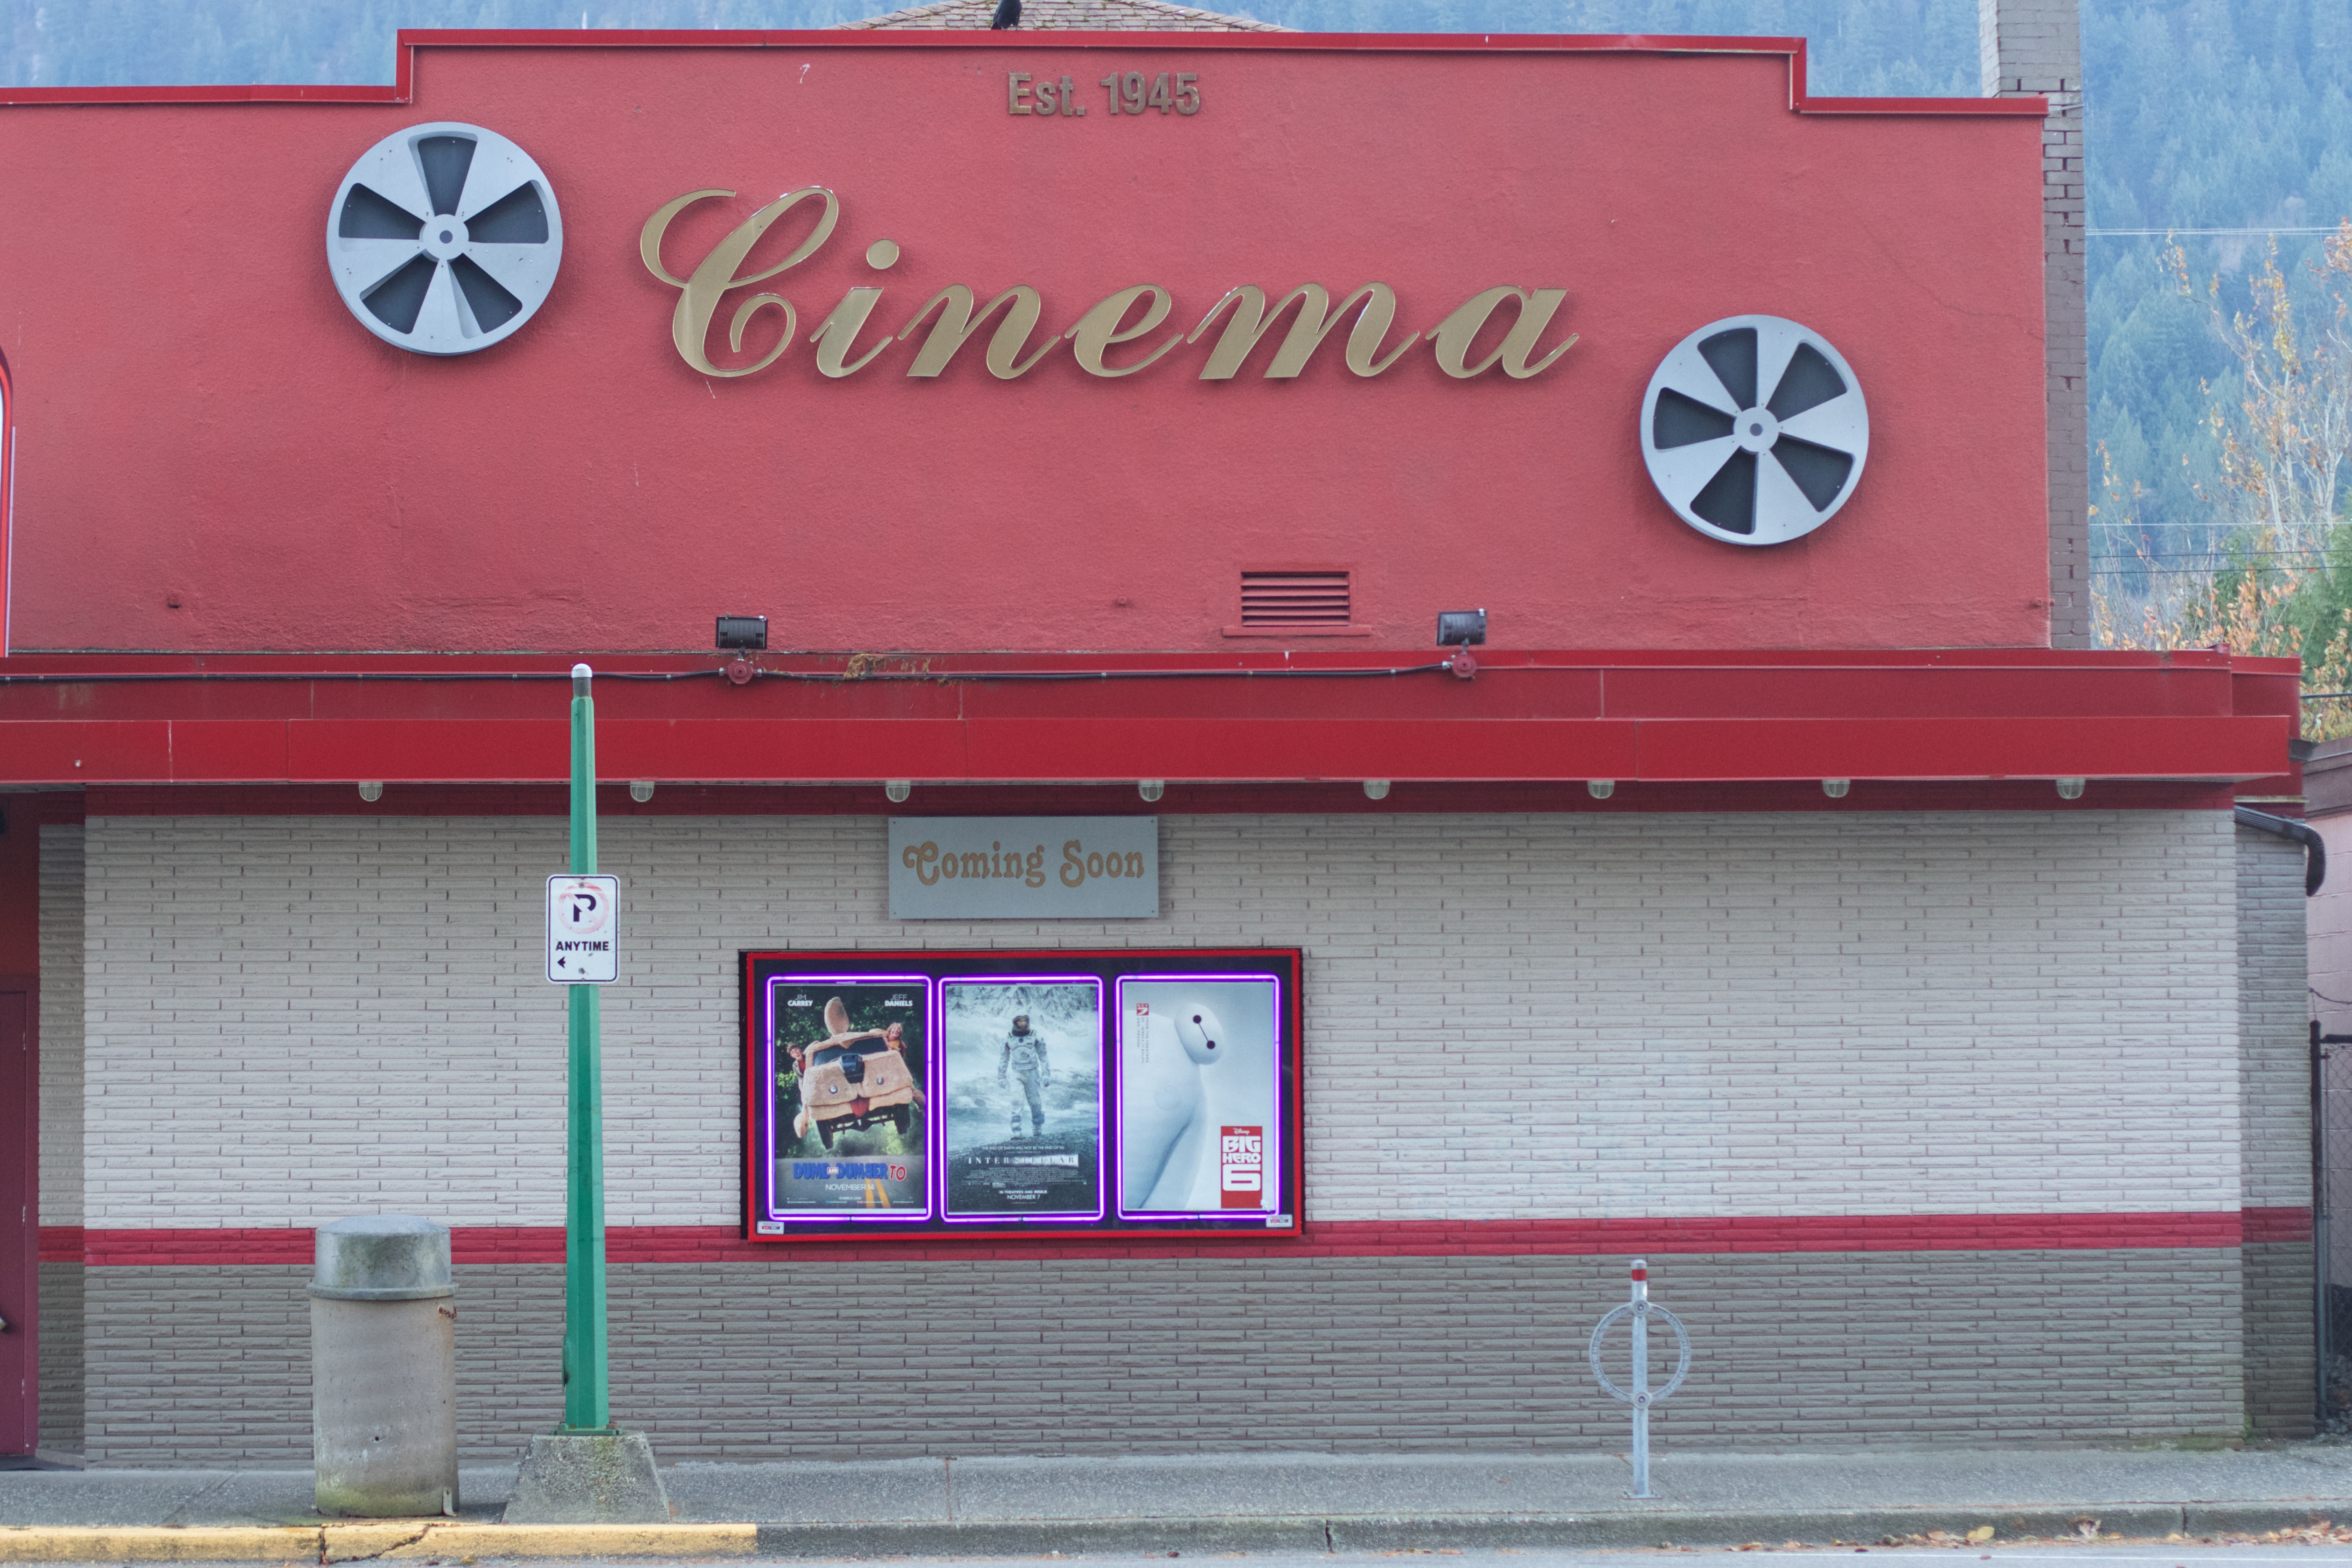
restaurant, sign, red, color, facade, signage, interior design, window covering